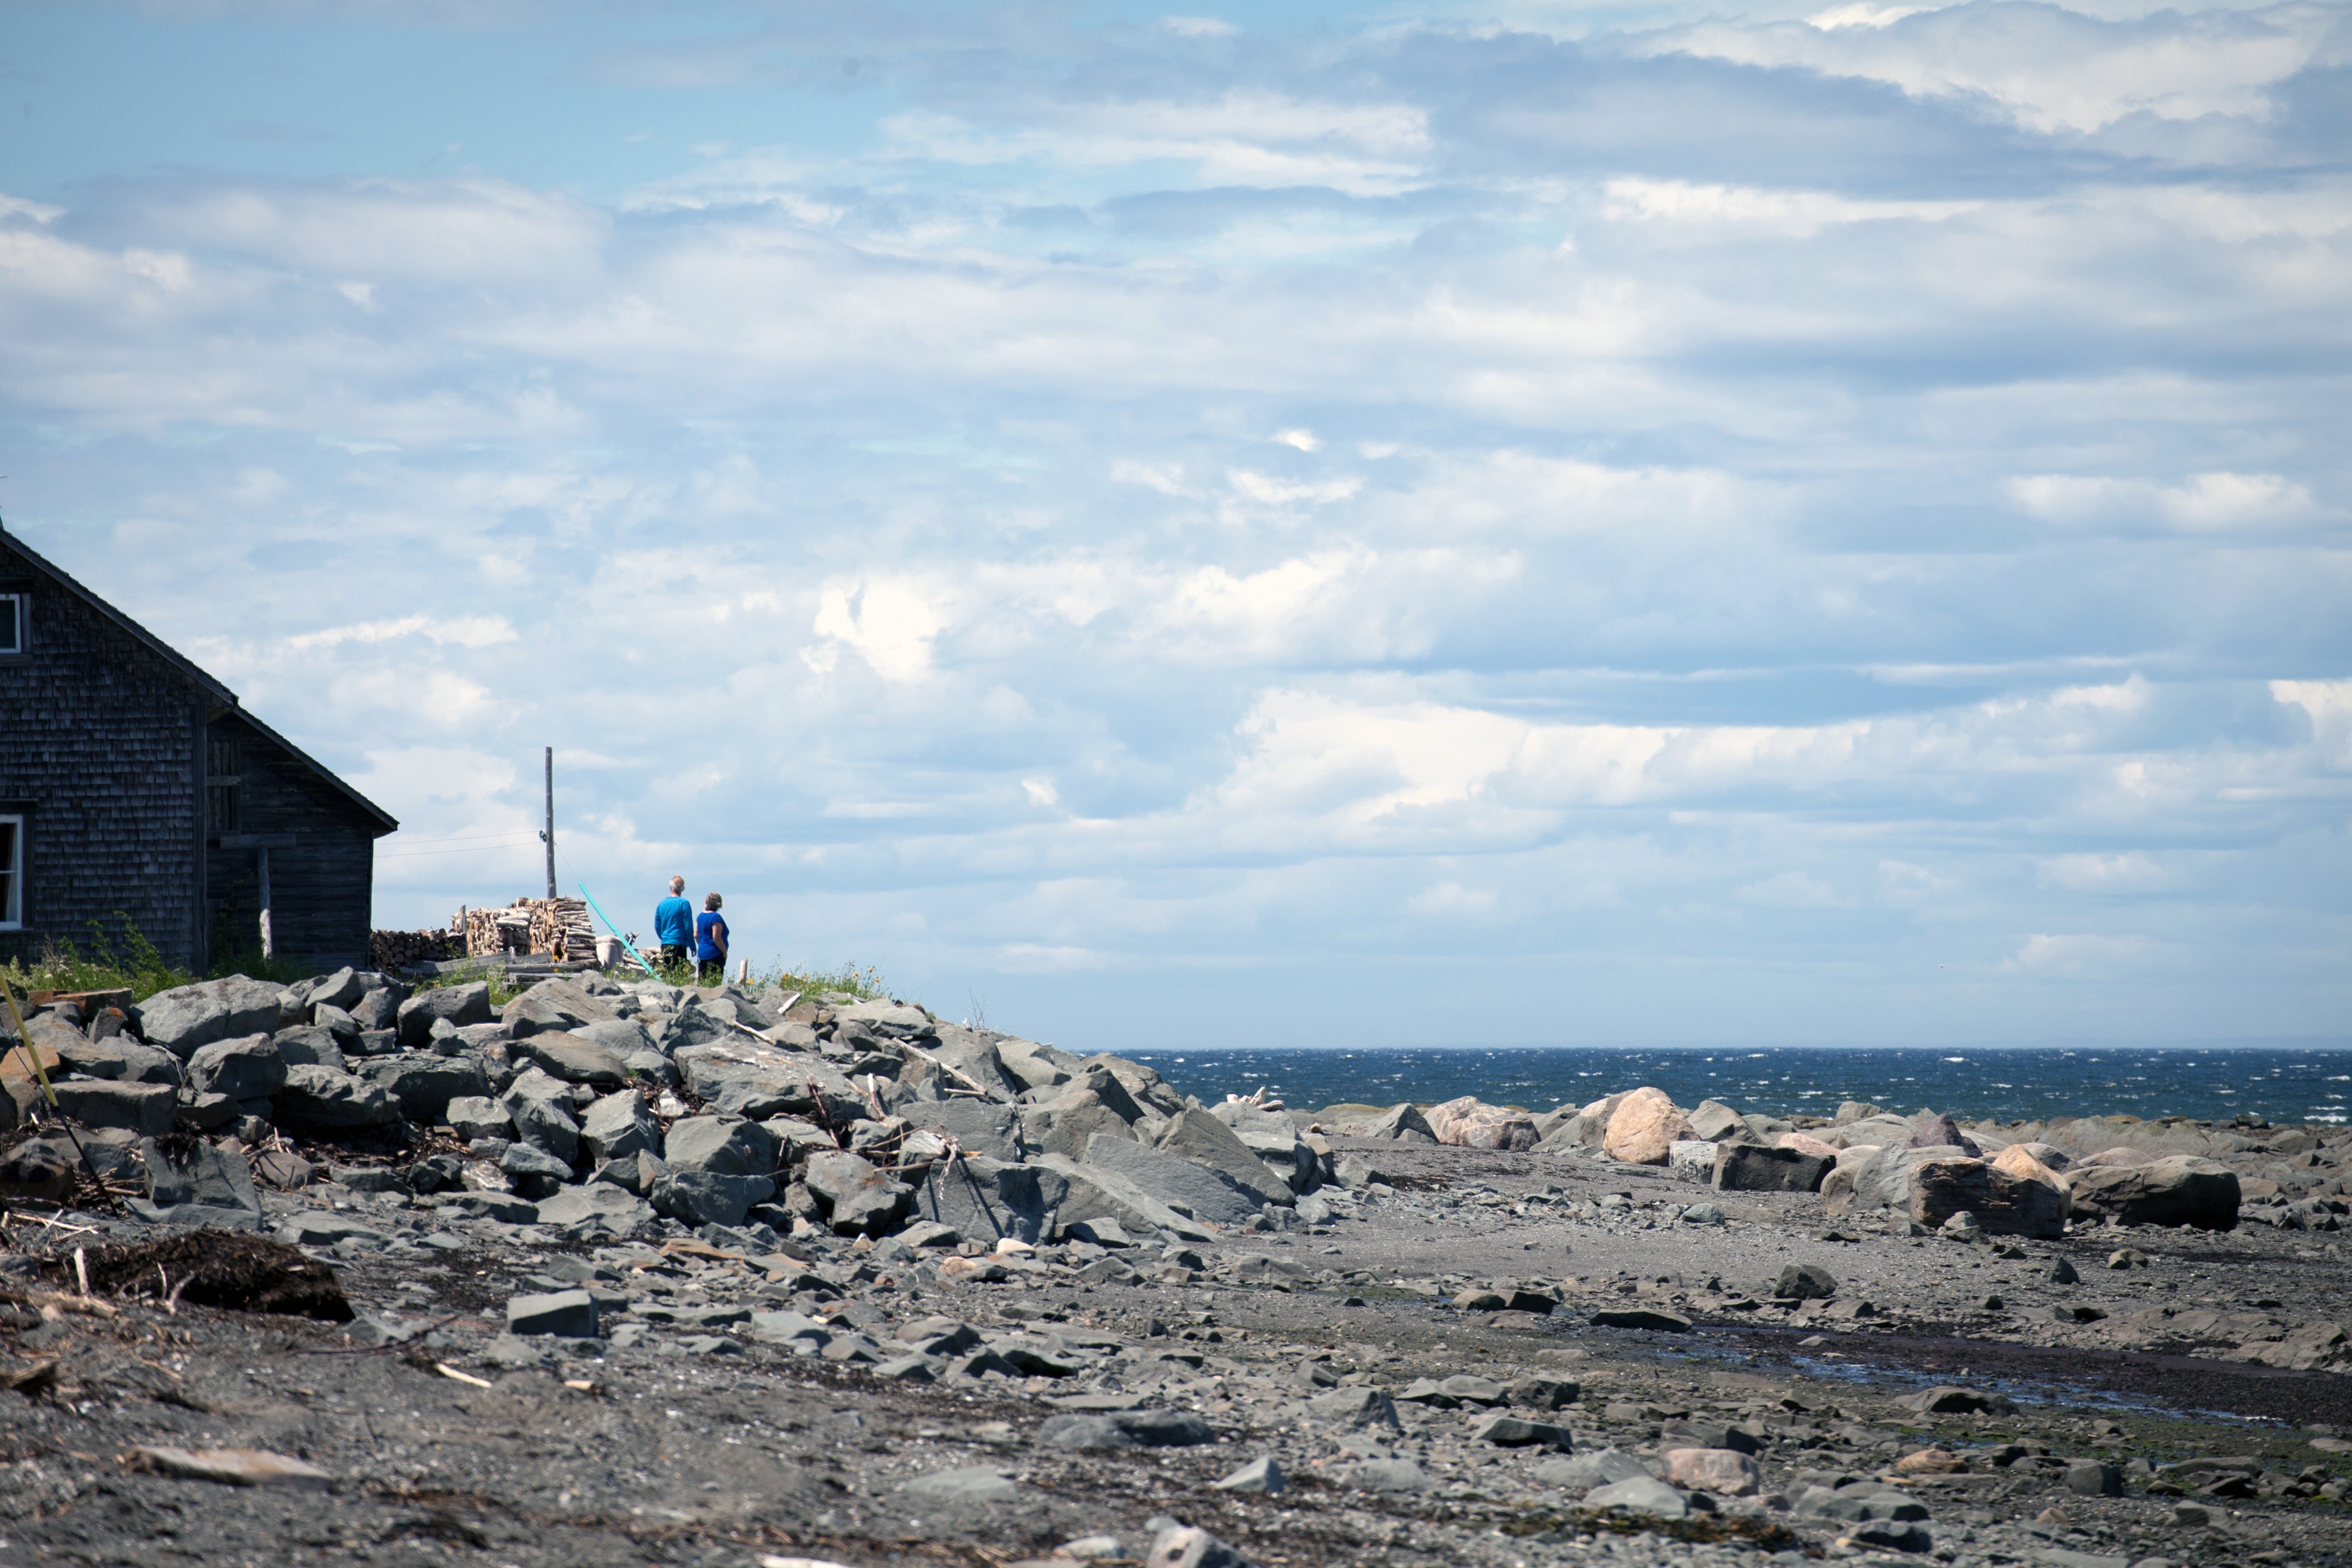
landscape, sea, coast, rock, ocean, mountain, wind, vacation, material, geology, ruins, natural environment